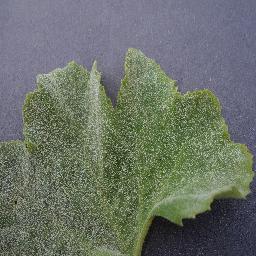
Label: Squash___Powdery_mildew